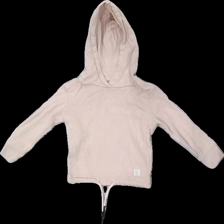
View: front
Type: Hoodie
Category: Children
Brand: Lager 157
Colors: Pink
Material: 100% cotton
Cut: Regular
Season: All
Damage location: top center
Damage 2 location: middle center
Damage 3 location: middle right
Price range: 50-100
Recommended usage: Reuse
Description: rosa hoodie